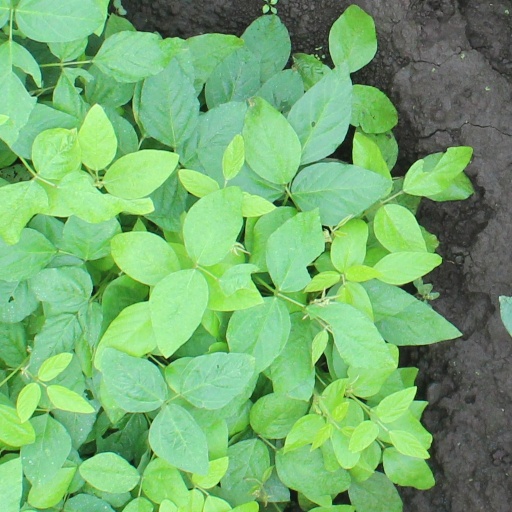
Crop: soybean